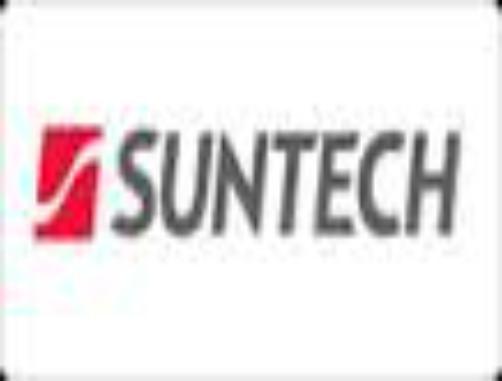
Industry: Necessities